Frances Shimer

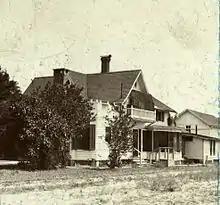
Picture from the 1890s of the home of Frances Shimer in DeLand, Florida. Built in 1885 and still standing, this is one of DeLand's oldest homes.

In 1870, a number of significant events occurred. Gregory left the school to marry, and sold her interest in the seminary to Shimer. Adelia Joy was brought on to replace Gregory administratively, but the school remained Shimer's sole property until she relinquished control in 1896.